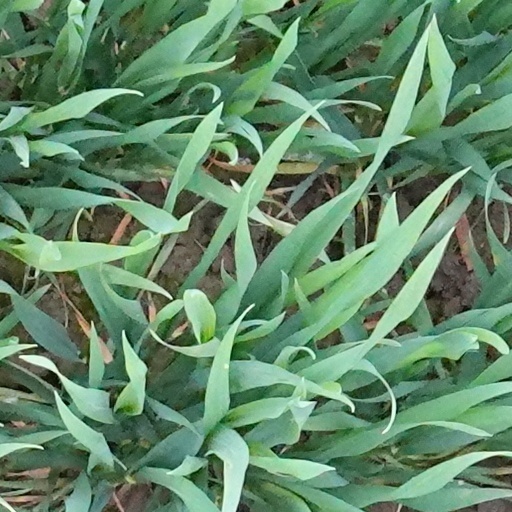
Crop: wheat